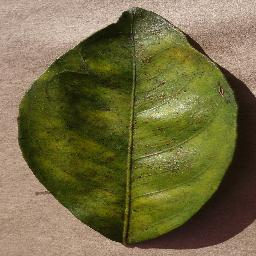
Label: Orange___Haunglongbing_(Citrus_greening)